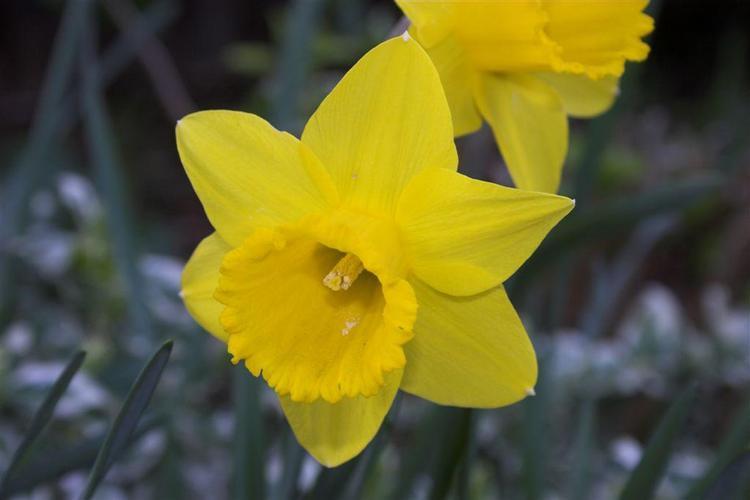
Flower: Daffodil